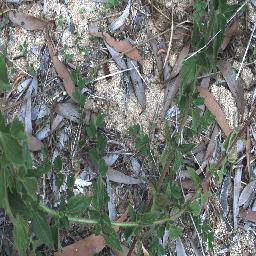
Label: siam_weed